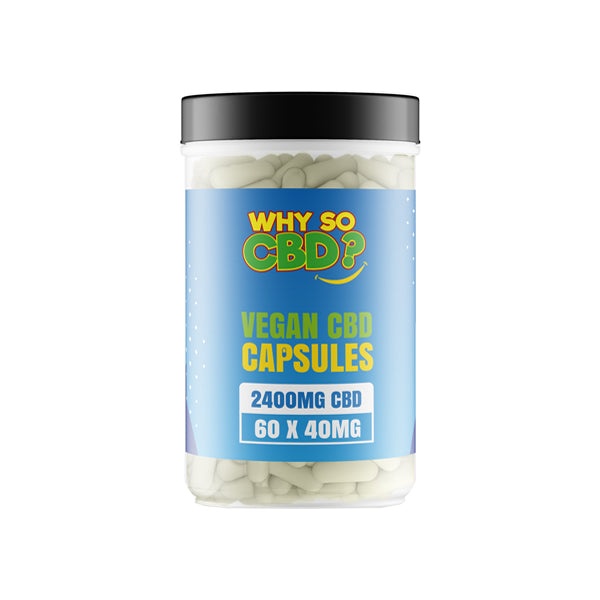
Why So CBD? 2400mg CBD Vegan Capsules - 60 Caps
Novel Food application number: RP438 As a viable alternative towards CBD oils, these Why so CBD Vegan Capsules are ideal if you're looking to get regular daily intakes of CBD through digesting them. It allows for each capsule that contains 40mg of CBD to be absorbed into your body more rapidly for stronger results. Like all of Why so CBD? products it is cruelty free, has no artificial ingredients and has been subject to third party lab tests before being made available for sale. They are all 100% vegan friendly. 2400mg CBD 60 Vegan Capsules 40mg CBD per Capsule 100% USA Organic Hemp Vegan Friendly Lab-tested for Safety, Purity and Potency Cruelty Free No Artificial Ingredients Directions: Swallow the capsule whole, do not chew or suck them. Dosage: Take one capsule to obtain a dosage of 40mg CBD. This dosage can be repeated as needed up to the maximum dosage of 70mg CBD (1 Capsule) per day. Ingredients: Hydroxypropyl Methylcellulose Capsule, Hemp Protein, CBD Extract THC content<0.2%
Brand: Why So CBD
Category: Health & Beauty > Health Care > Fitness & Nutrition > Vitamins & Supplements > CBD Supplements